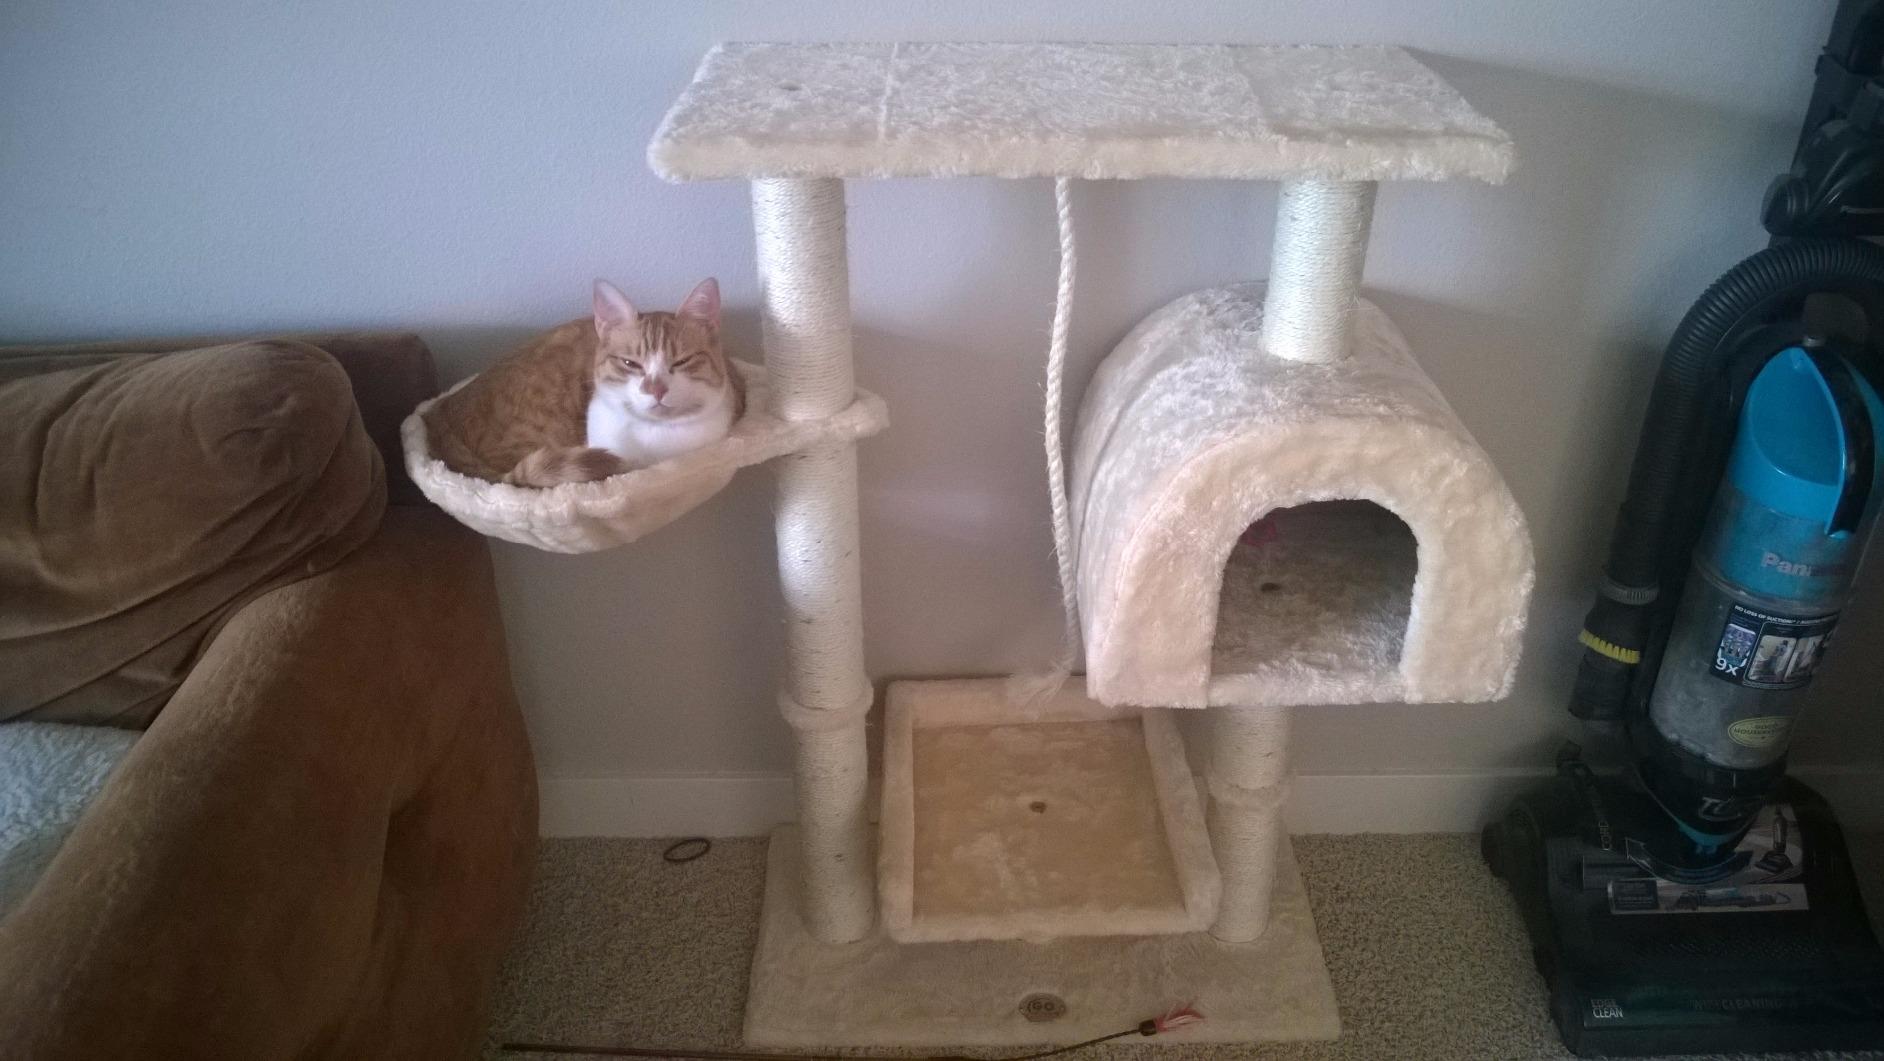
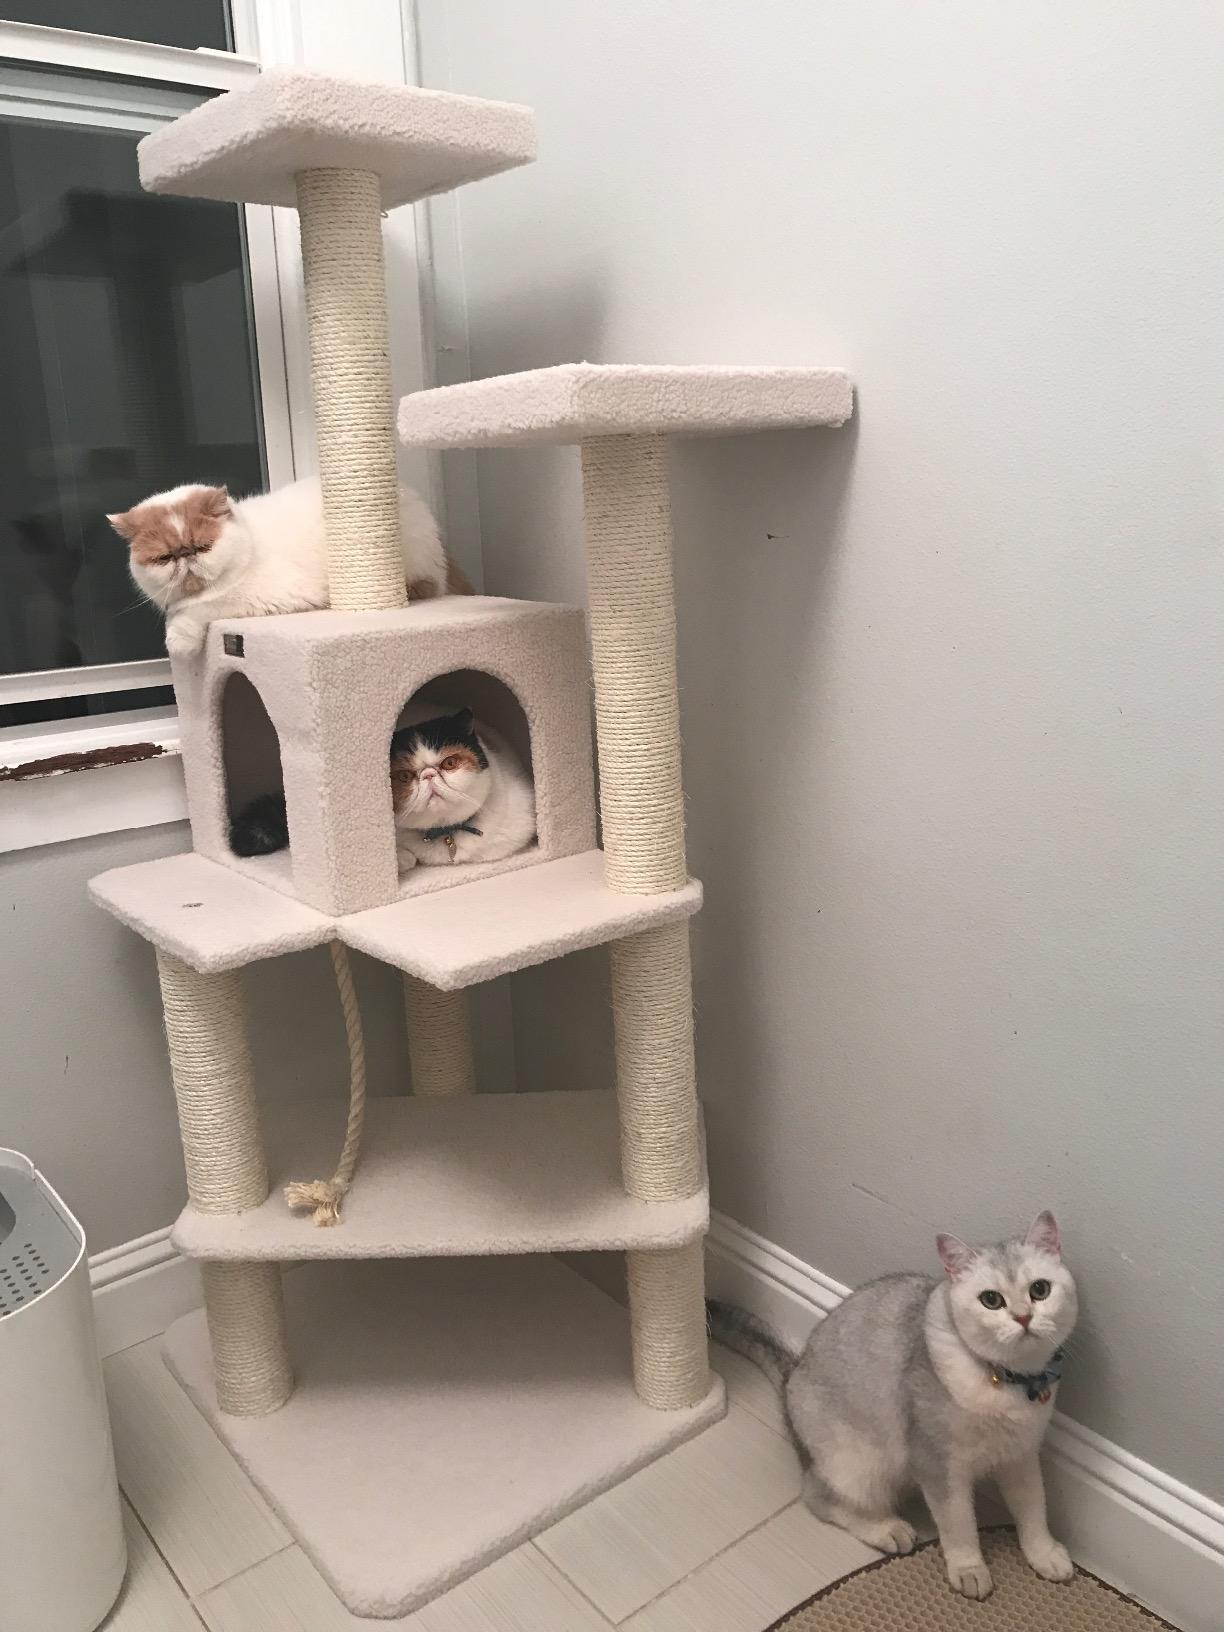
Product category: items_cat tree
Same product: no